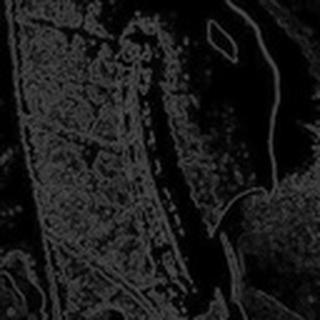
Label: cotton_army_worm